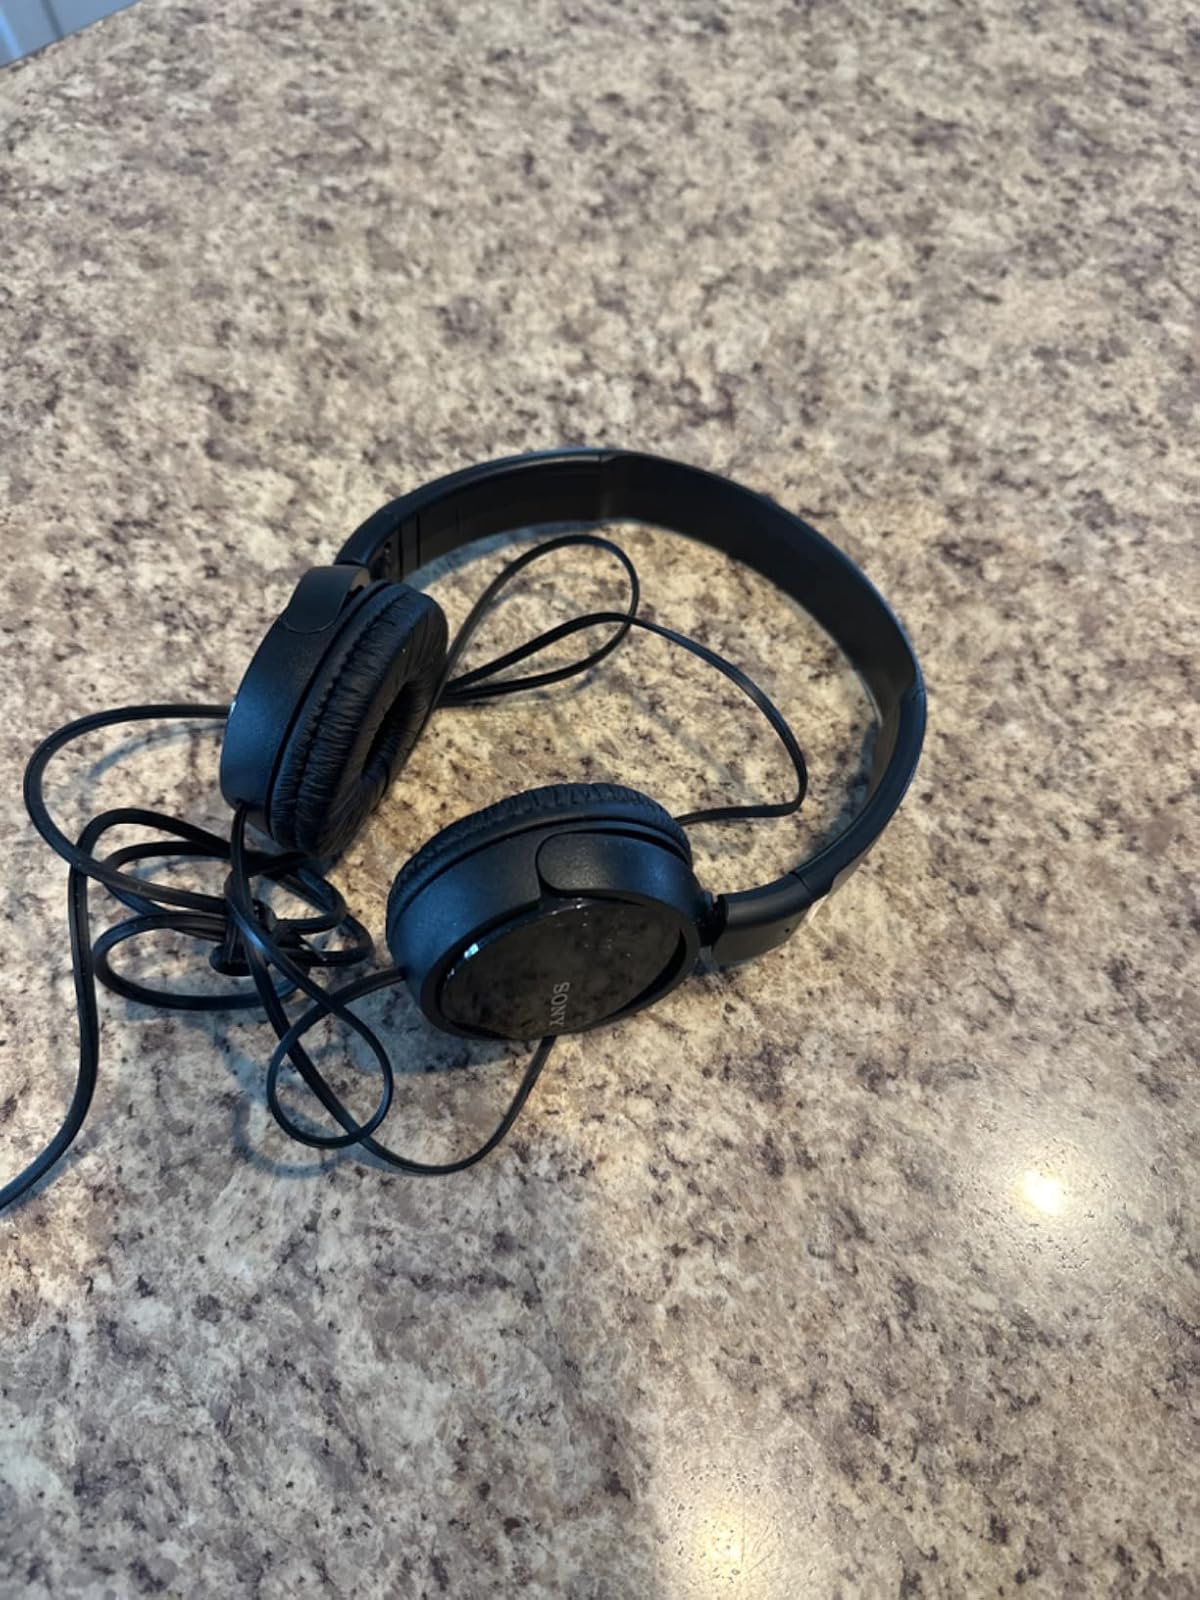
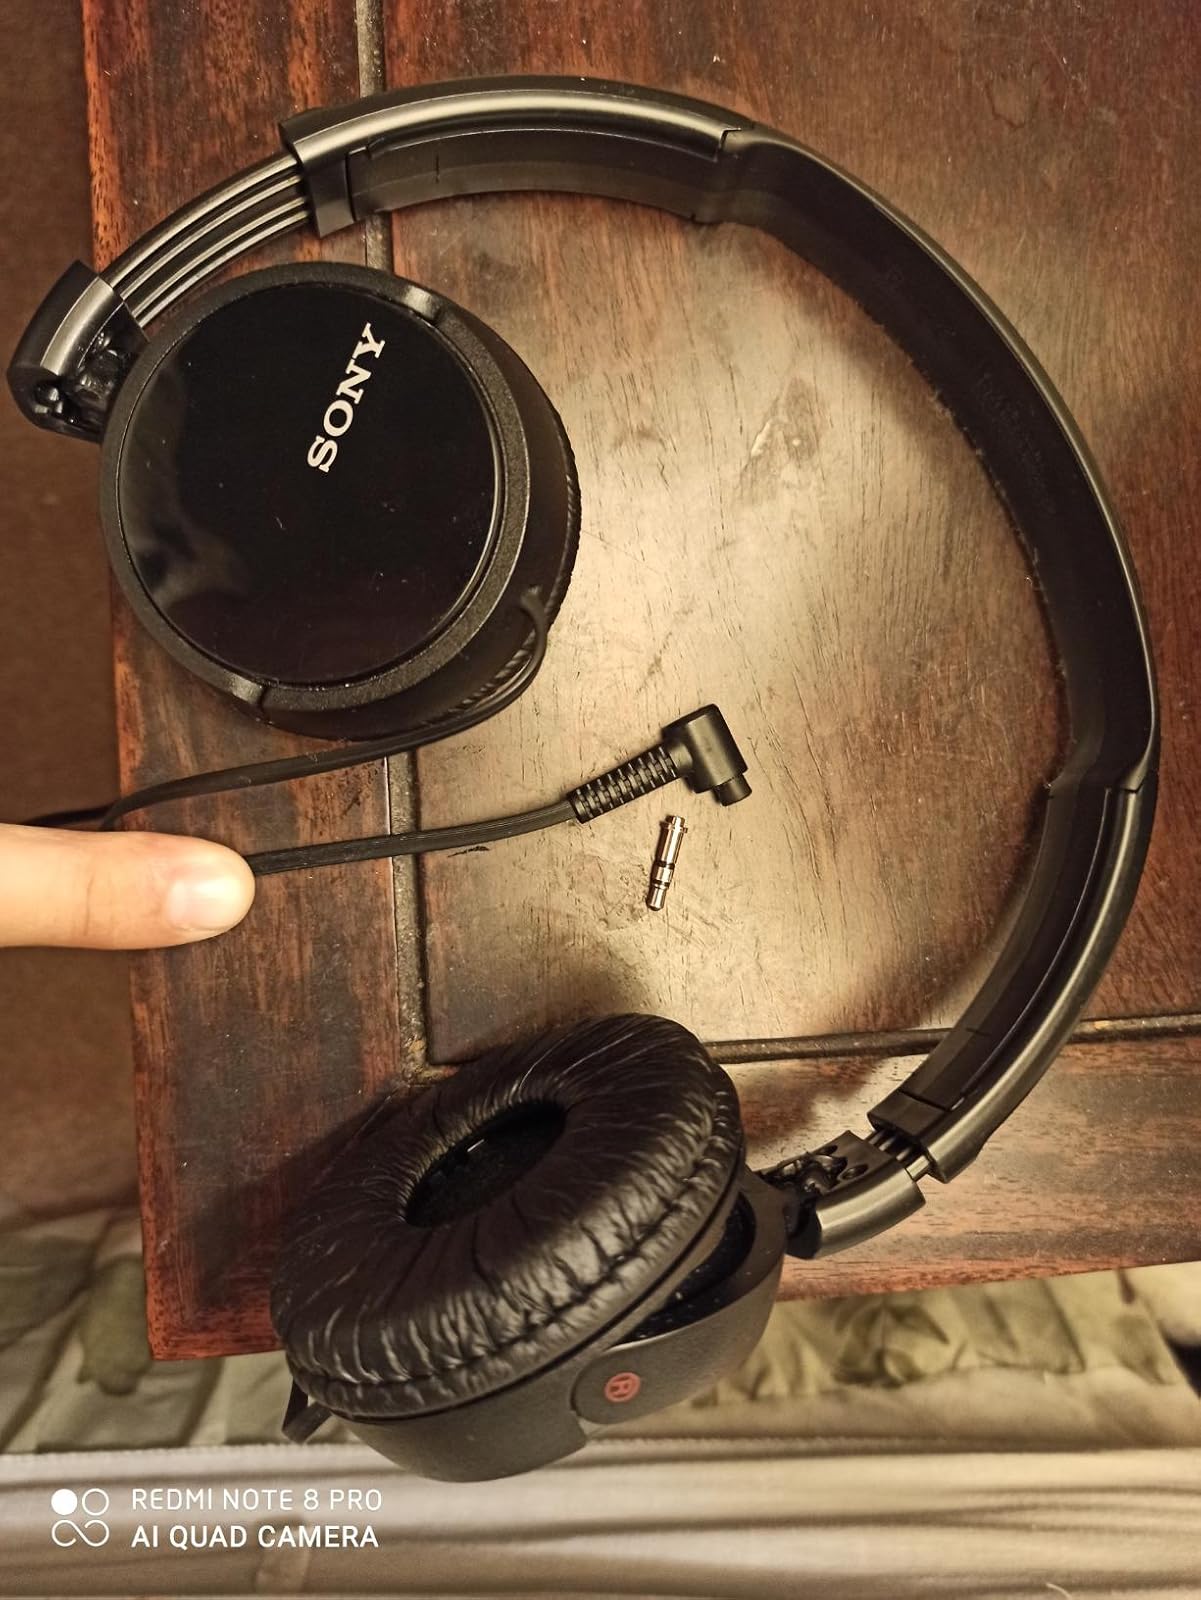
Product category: headphones
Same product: yes